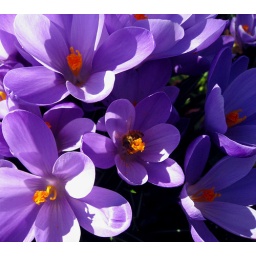
Seems way too early for bees to be flying around and flowers to be blooming